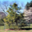
Label: pine_tree